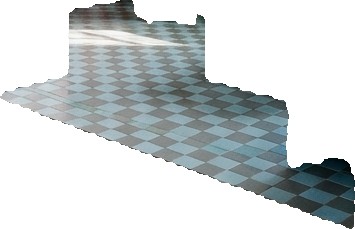
Surface category: floors